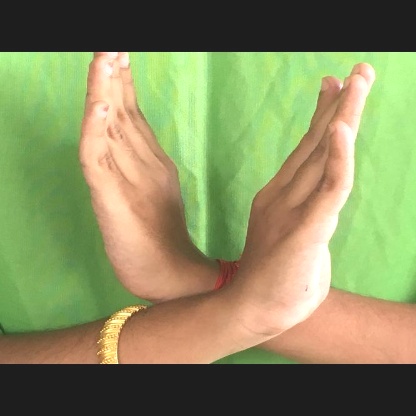
Mudra: Swastikam